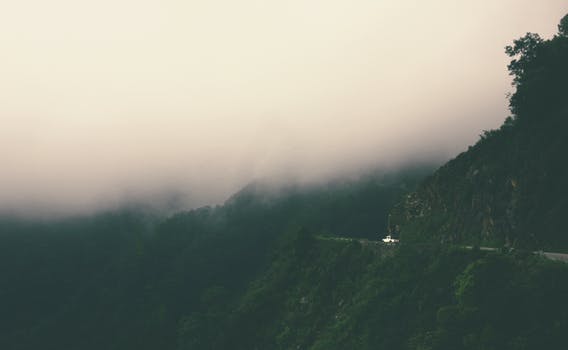
Label: No Watermark